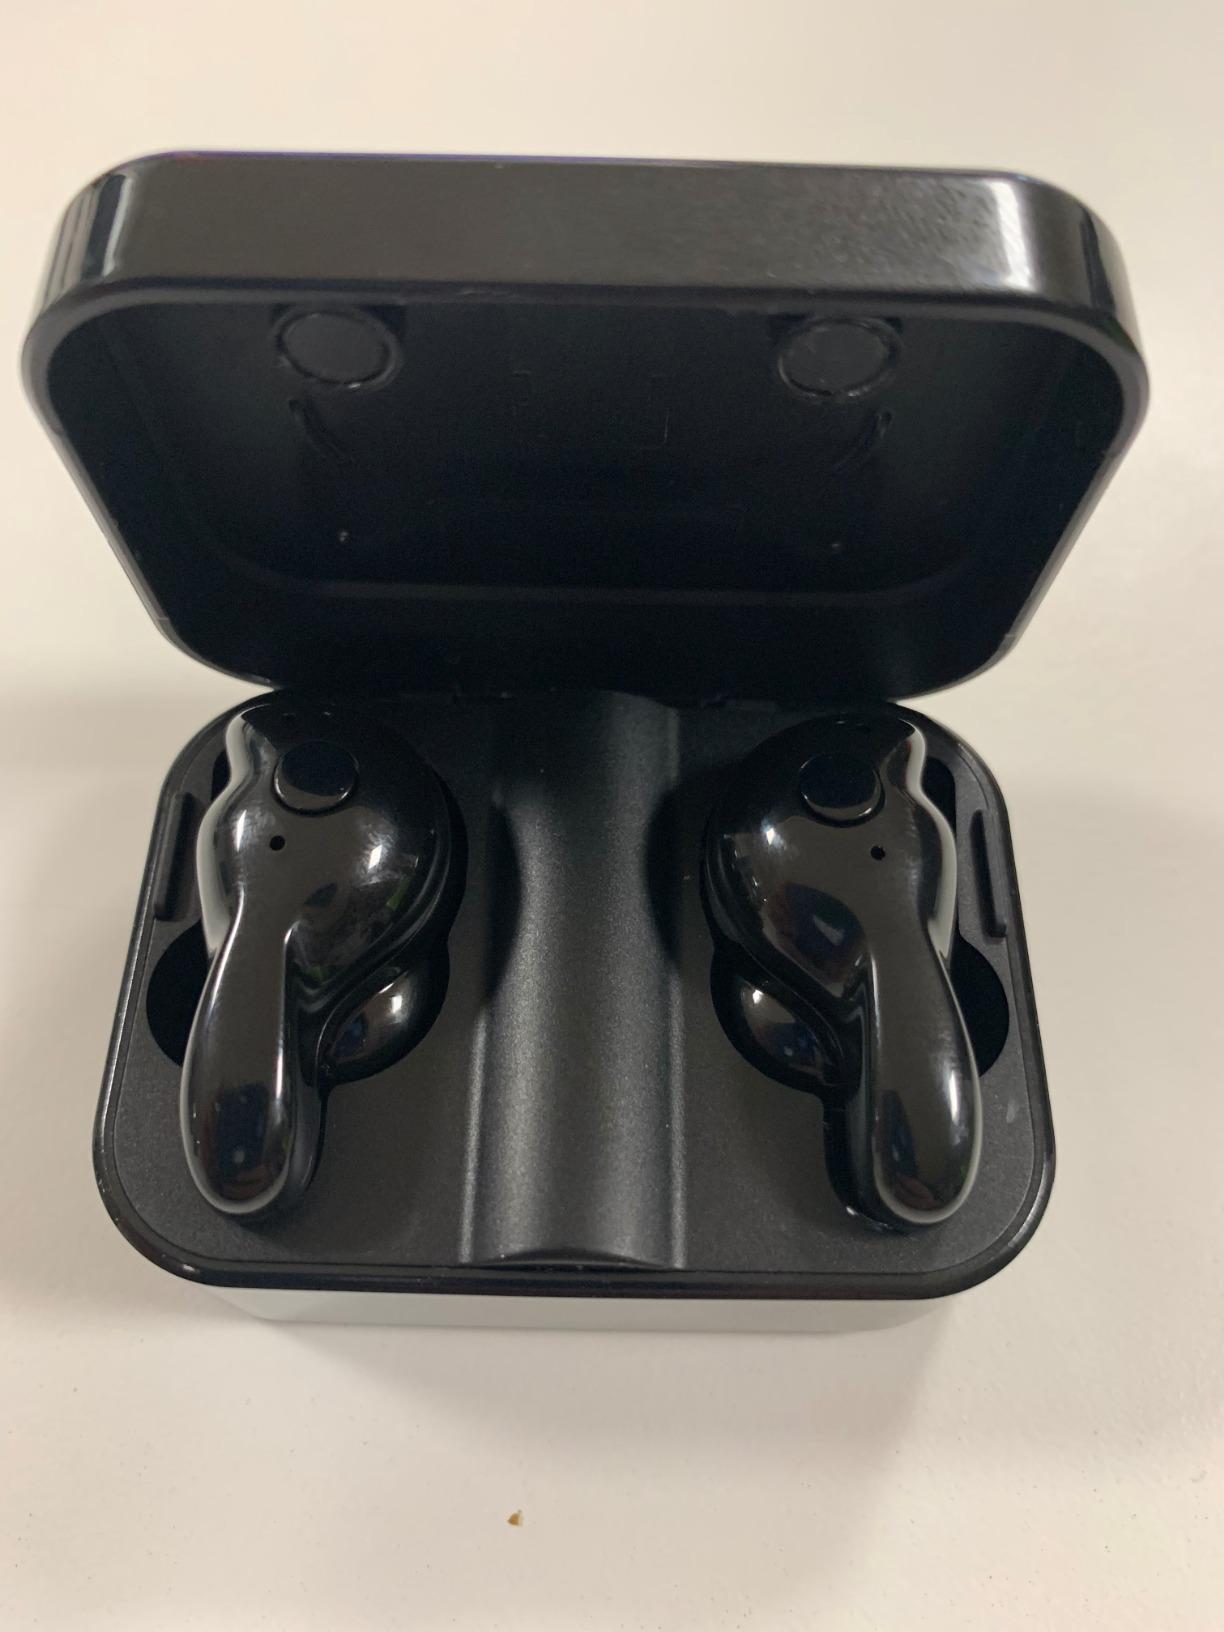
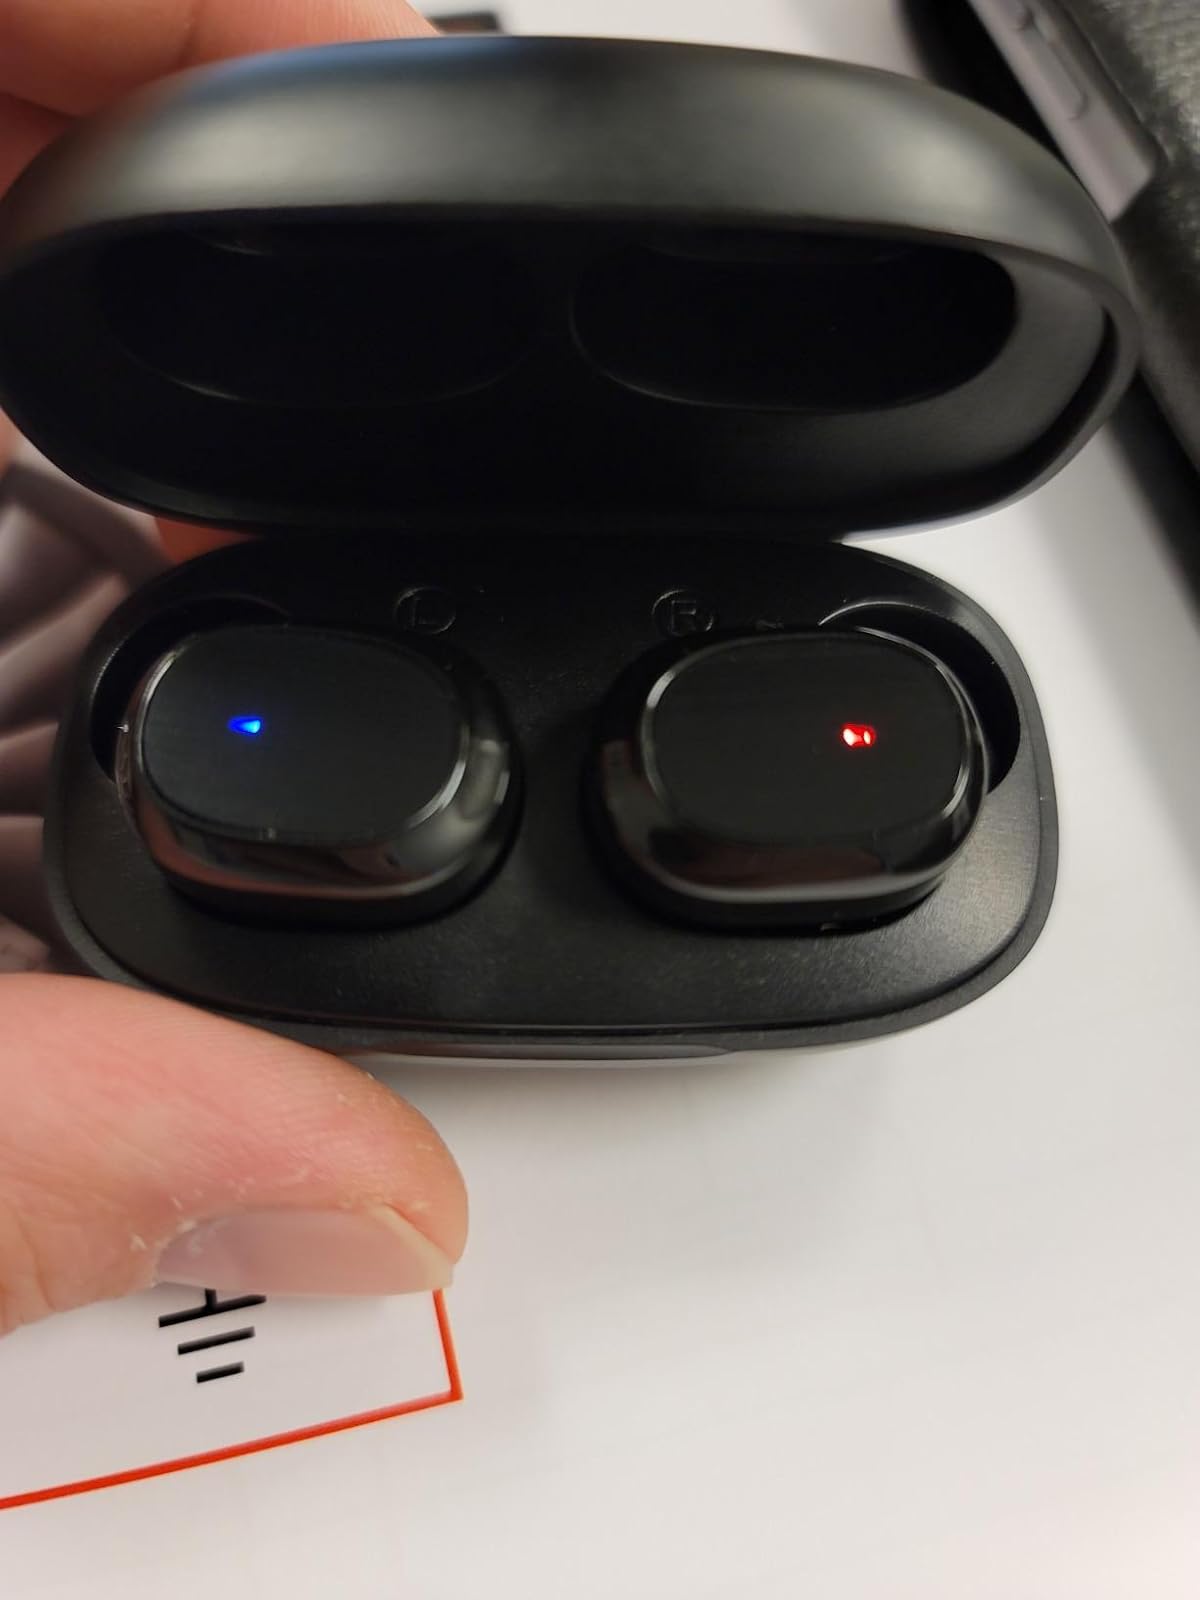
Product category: earbuds
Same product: no